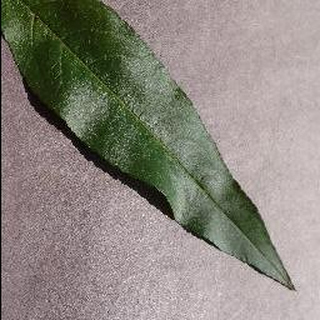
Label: healthy_peach